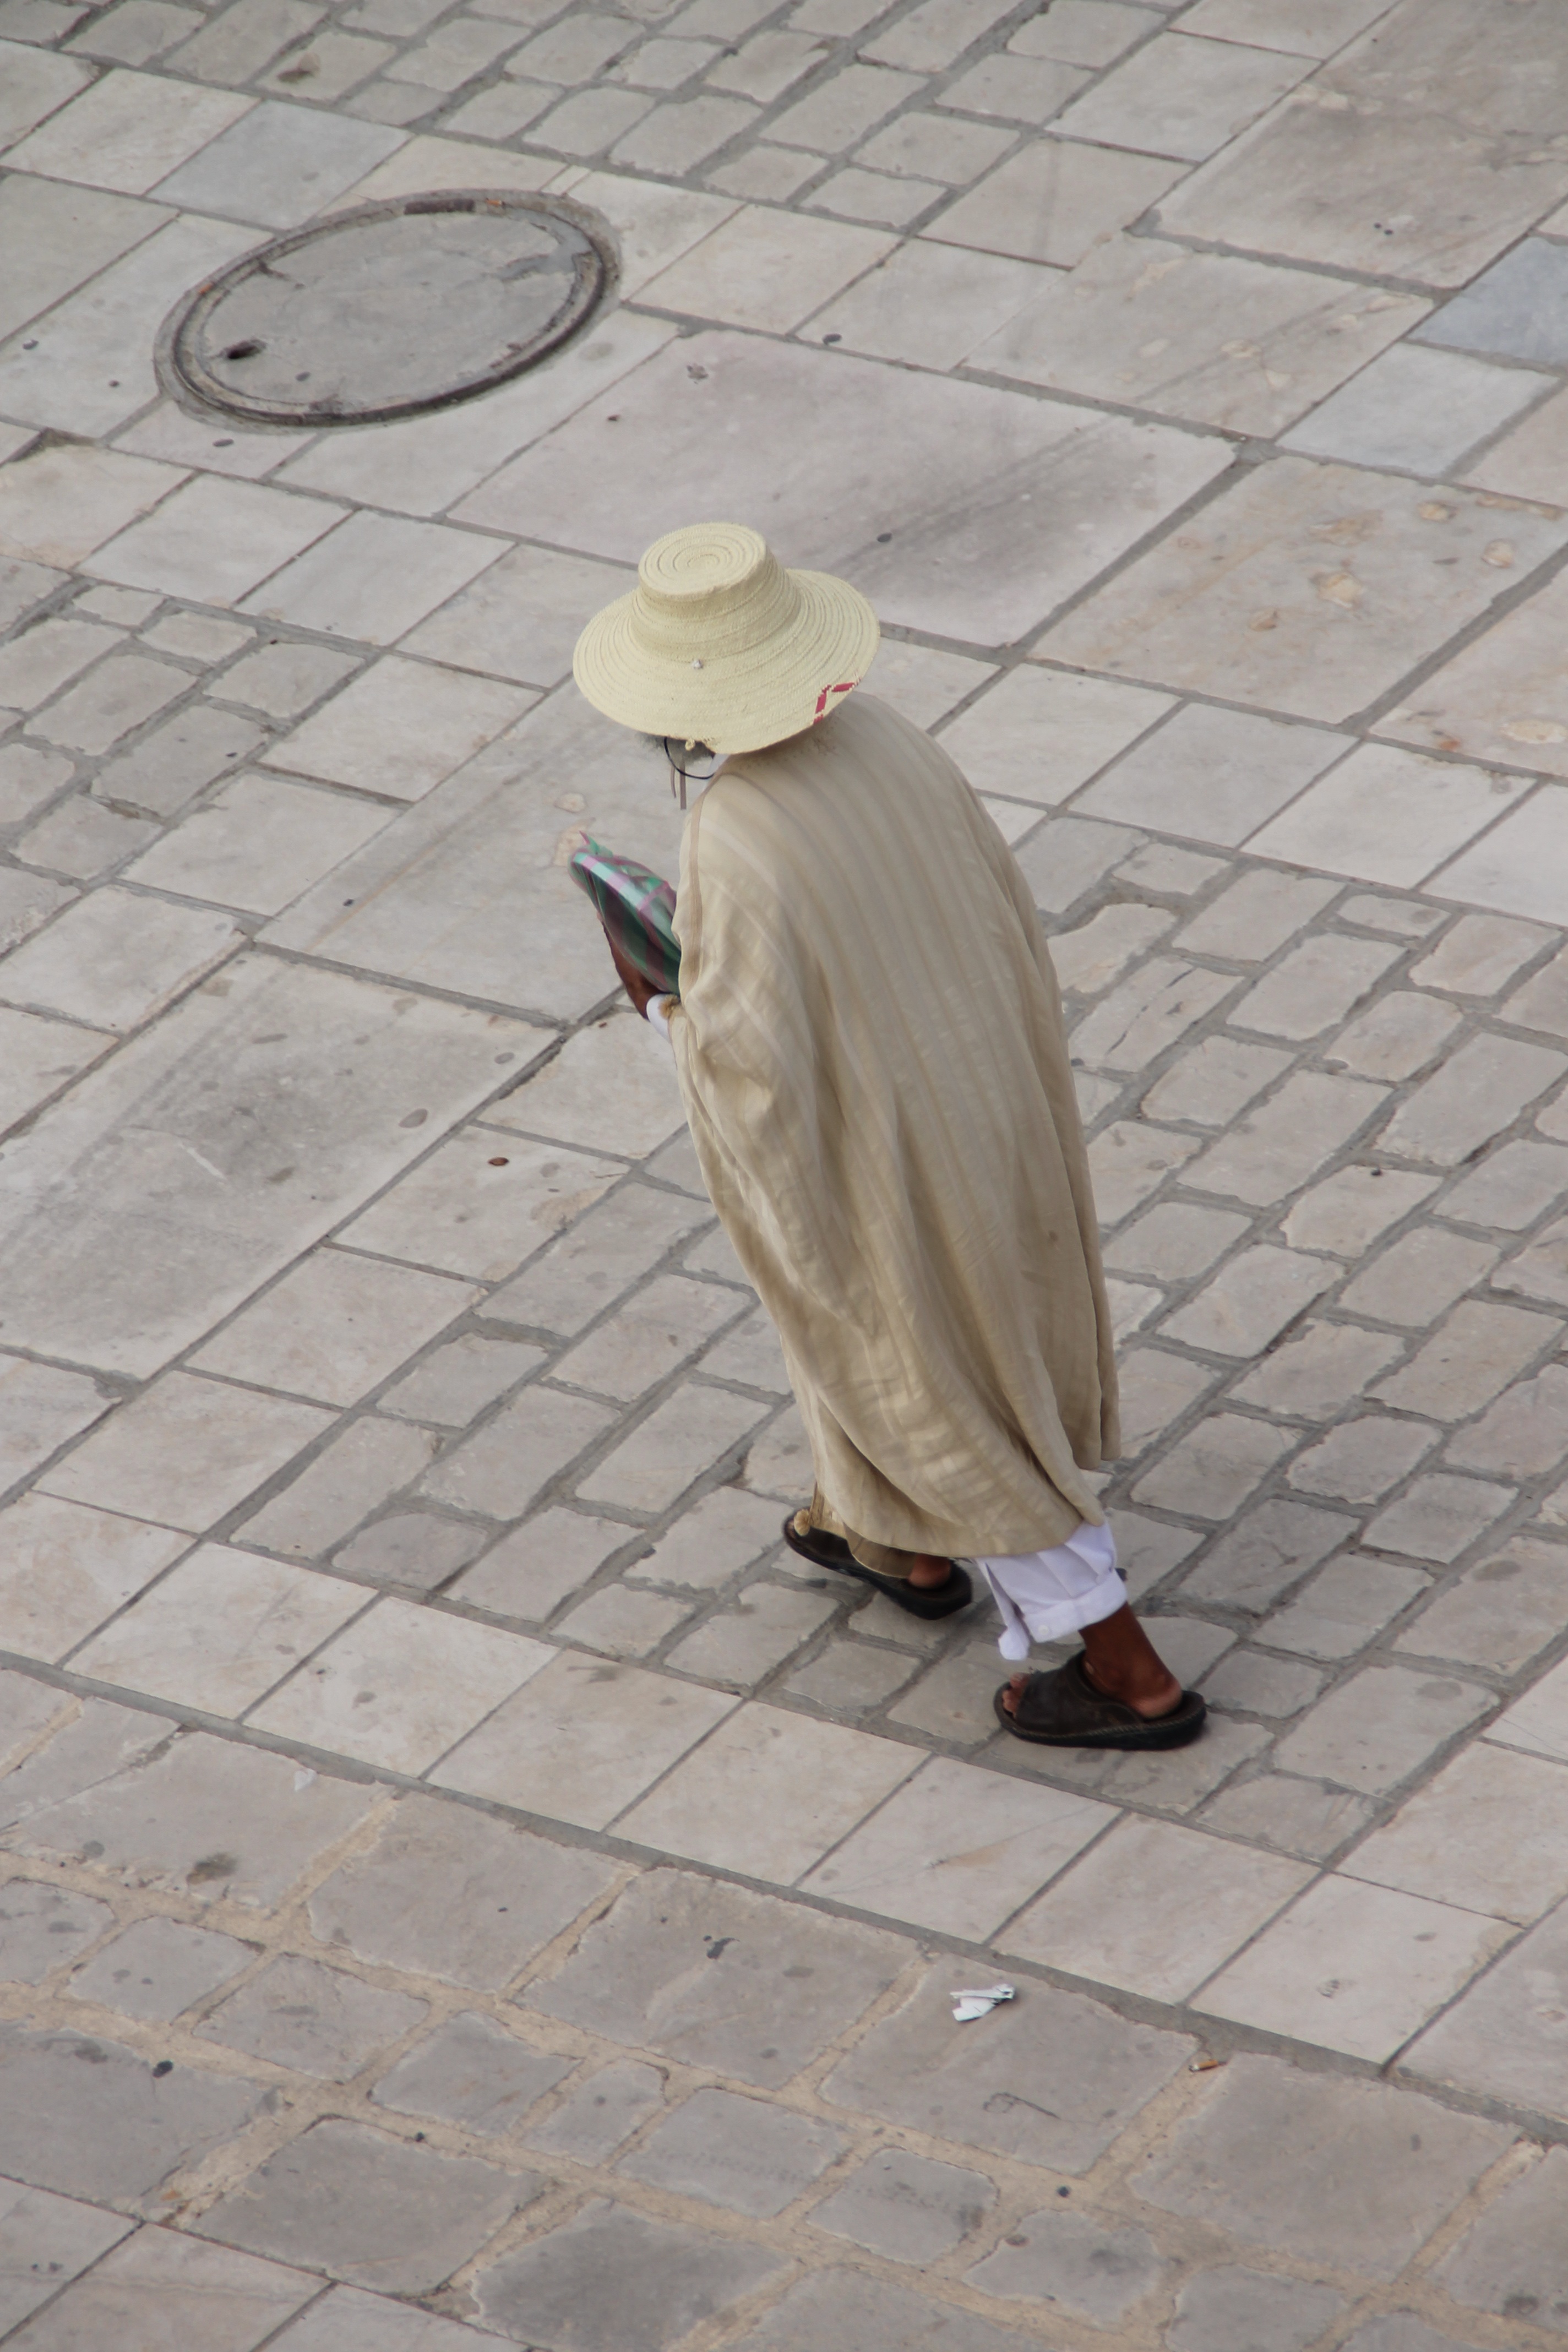
walking, wing, white, floor, monument, male, statue, spring, cat, africa, hat, clothing, sculpture, art, traditional, muslim, robes, tunis, human positions